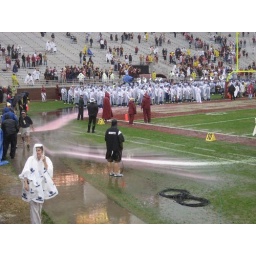
It rained so hard during pre-game, the paint from the endzones and yard lines was running off the field in streams.